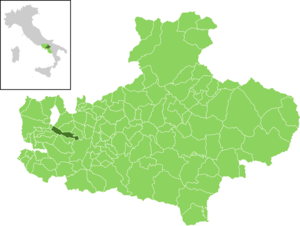
Summonte est une commune italienne de la province d'Avellino dans la région Campanie en Italie.